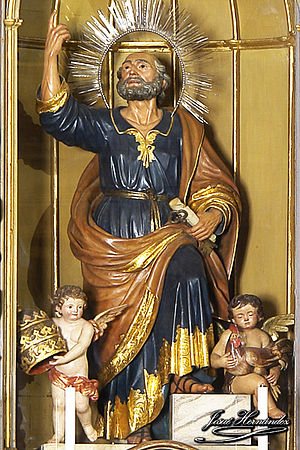
Fernando Estévez / Værker
Fernando Estévez de Salas var en spansk billedhugger og maler. Han betragtes som den højeste repræsentant for neoklassisk kunst på De Kanariske Øer.